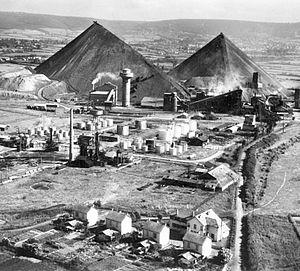
La mine de schiste bitumineux des Télots à Saint-Forgeot à côté d'Autun.
Les schistes bitumineux sont des roches sédimentaires à grain fin, contenant des substances organiques, les kérogènes, en quantité suffisante pour fournir du pétrole et du gaz combustible. Leur nom prête à confusion, car en minéralogie, ces roches ne sont pas des schistes.
L'huile de schiste est une forme de pétrole non conventionnel créée par pyrolyse, hydrogénation ou dissolution thermique du schiste bitumineux.
Les raids Scullion sont deux raids militaires destinés au sabotage de la raffinerie de la mine des Télots qui fournit la Wehrmacht en carburant. Ils sont menés par le Special Air Service et le Special Operations Executive en avril puis en août 1943.
En France, le code minier donne la définition légale d'une mine. La notion repose uniquement sur la nature du matériau, que l'extraction se fasse à ciel ouvert ou en sous-sol. Sont concernés, les combustibles, les métaux et quelques autres matières minérales.